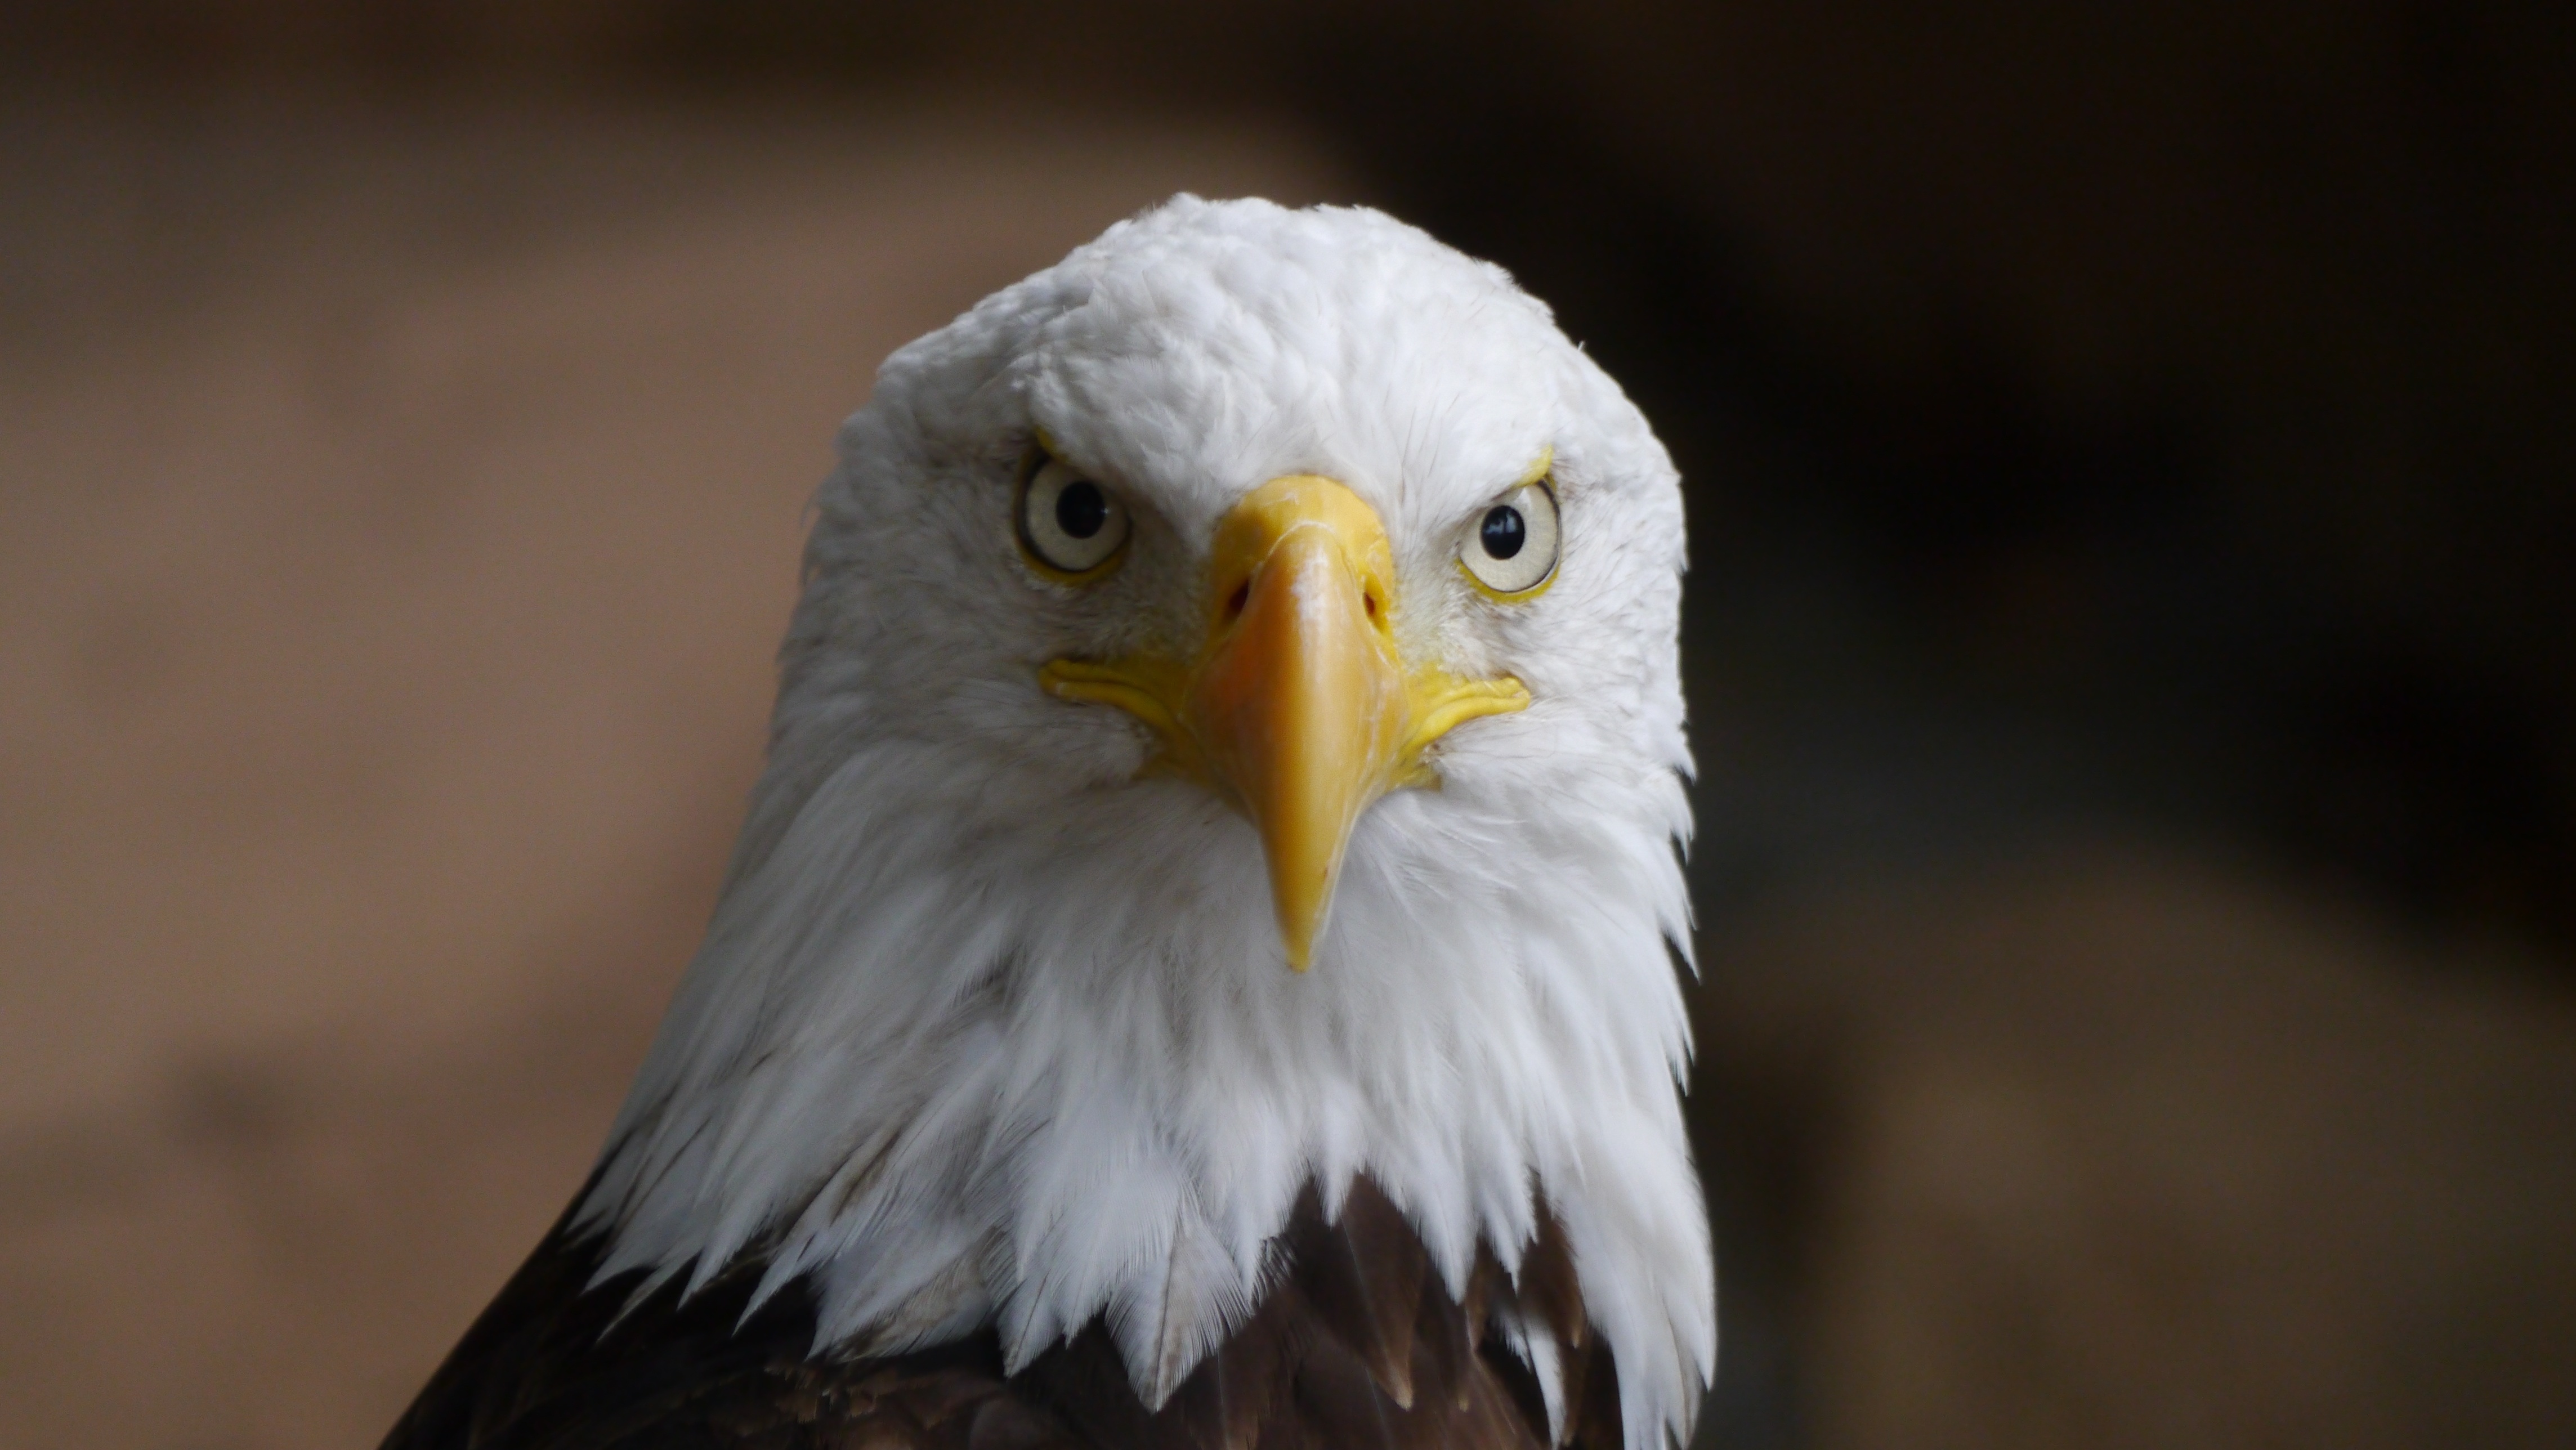
bird, wing, wildlife, beak, eagle, fauna, raptor, bird of prey, bald eagle, close up, vertebrate, adler, accipitriformes